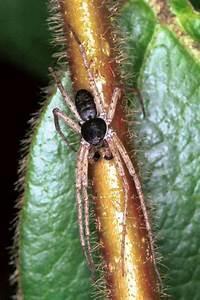
spider